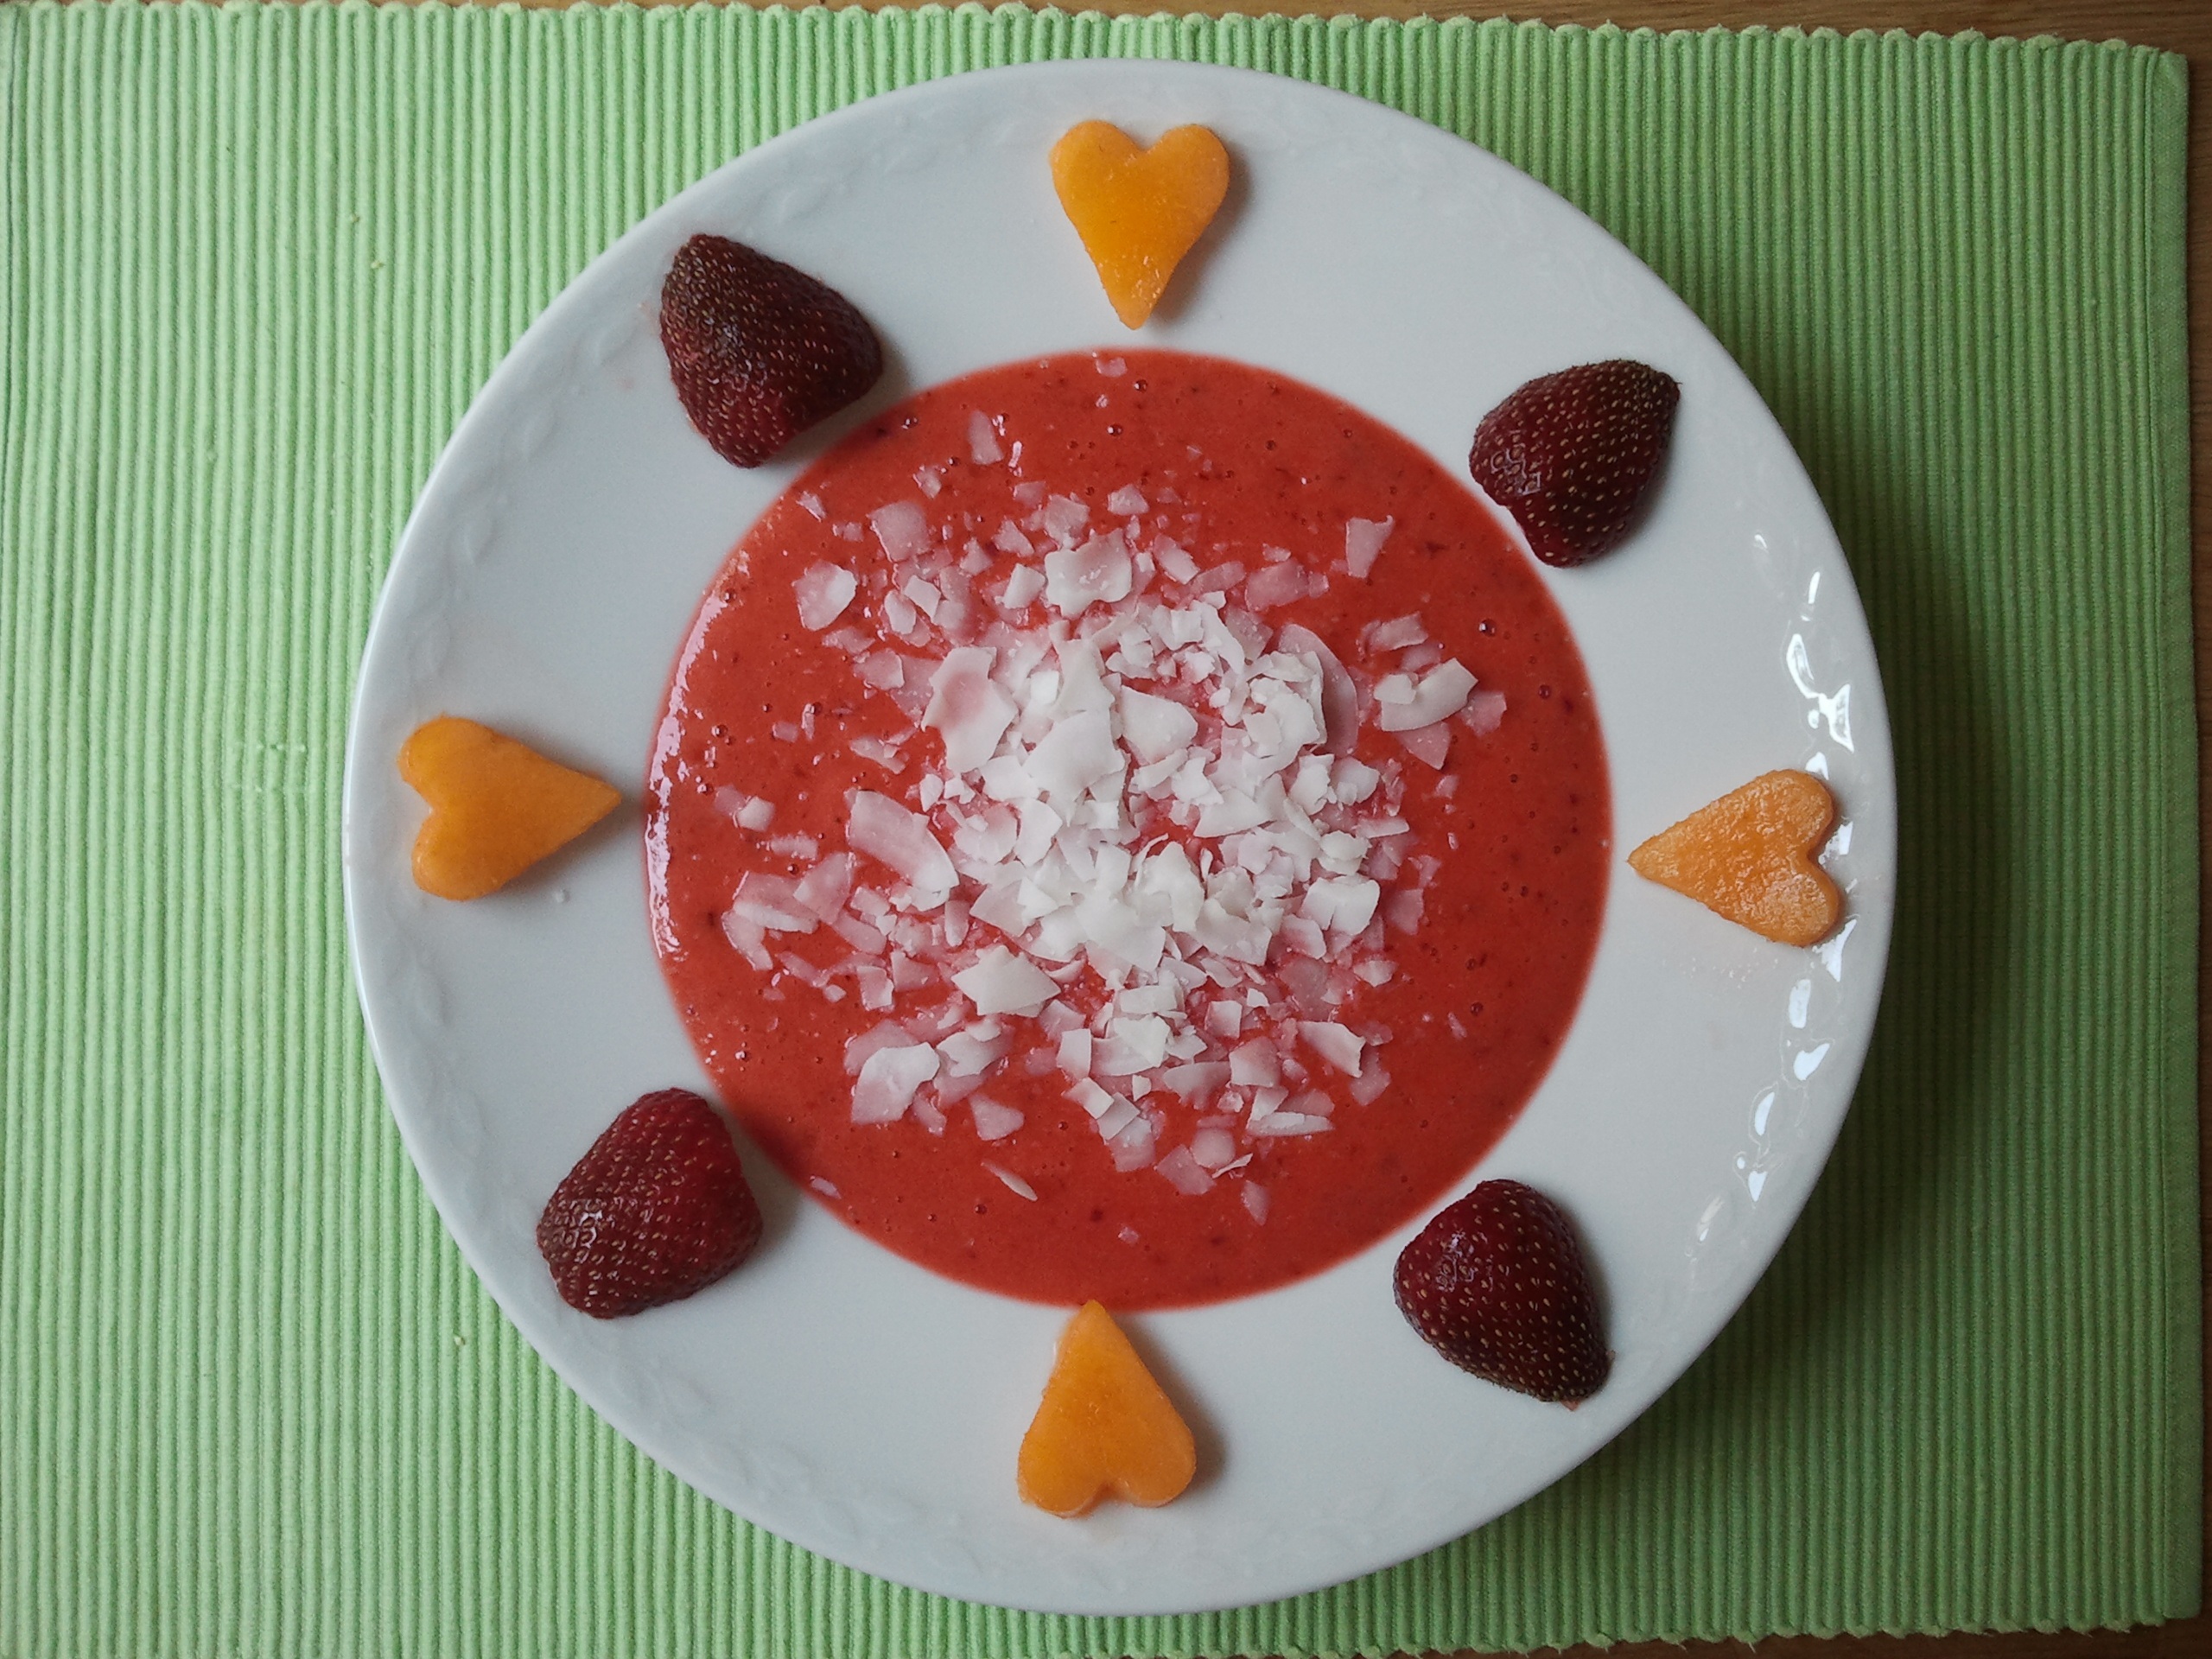
plant, fruit, dish, meal, food, produce, breakfast, healthy, dessert, delicious, strawberry, smoothie, coconut, nutrition, strawberries, vitamins, frisch, flowering plant